Karim Benzema

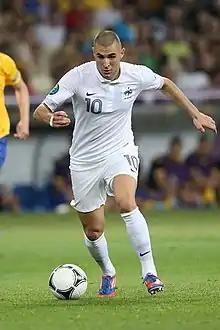
Benzema playing for France at UEFA Euro 2012

On 9 March, he scored a hat-trick within 17 minutes in a remarkable comeback against Paris Saint-Germain in the Champions League round of 16. At the age of 34, Benzema became the oldest player to score a hat-trick in the Champions League era. With the three goals, Benzema brought his tally to 309, overtaking Alfredo Di Stéfano as Real Madrid's third-highest all-time goalscorer. On 14 March, Benzema scored a brace in a La Liga match against Mallorca and broke Henry's record, becoming all-time top French goalscorer with 413 goals. On 6 April, he scored another hat-trick in the Champions League in a 3–1 away win over Chelsea in the first leg of the quarter-finals. Benzema became only the second player (after Cristiano Ronaldo) to score back-to-back hat-tricks in successive Champions League knockout matches. One week later in the second leg at the Santiago Bernabéu, Benzema scored a 96th minute header in extra time which proved pivotal, as Madrid lost to Chelsea 2–3 on the night but qualified for the semi-finals 5–4 on aggregate.